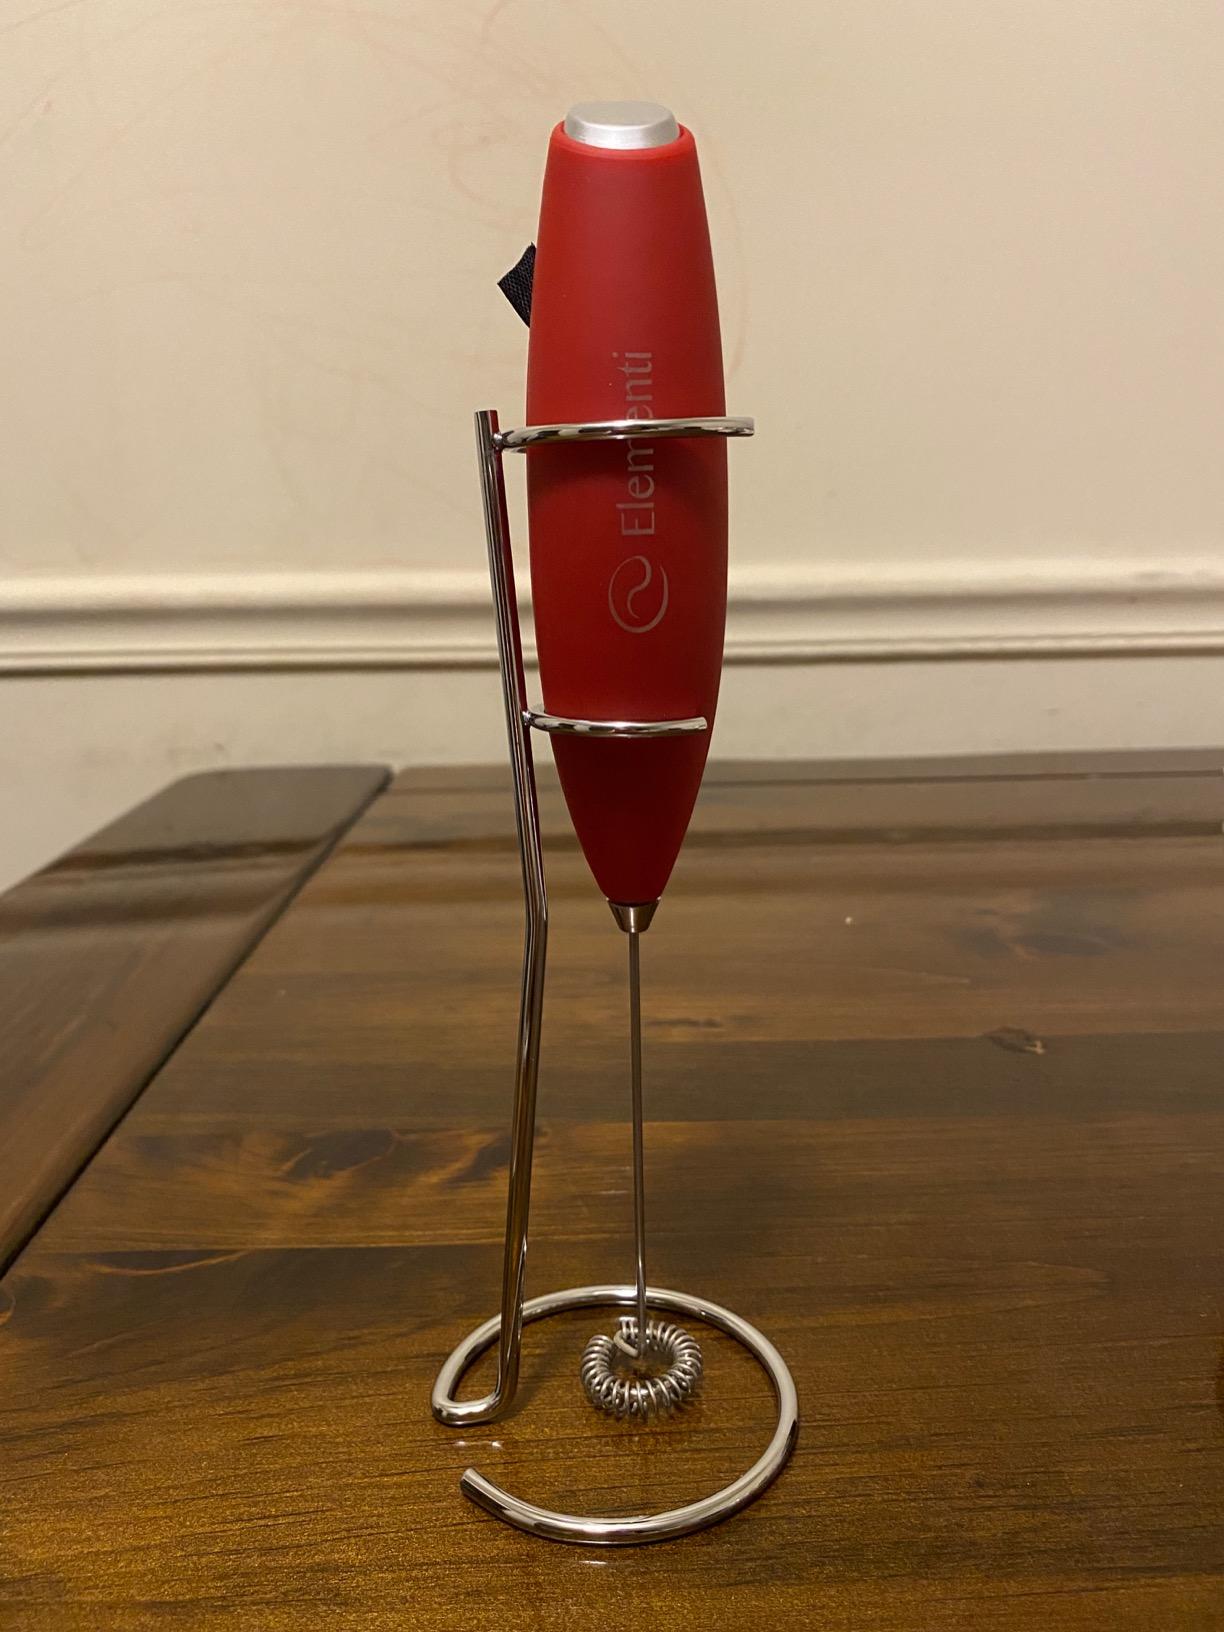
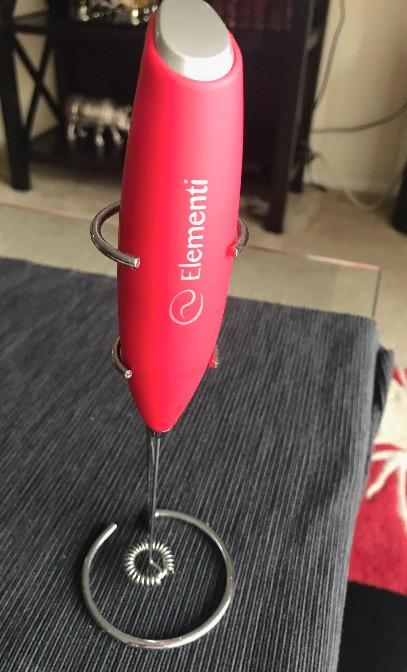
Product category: items_mixer
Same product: yes